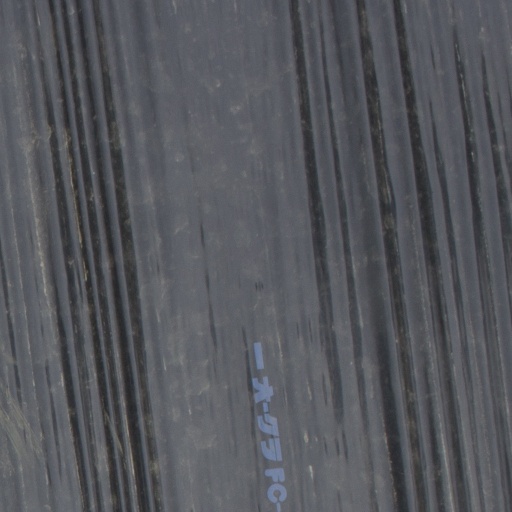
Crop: Jerusalem artichoke